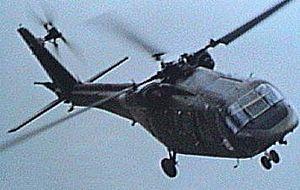
Ceci est la liste des hélicoptères militaires utilisés par les forces armées des États-Unis. La liste inclut également les projets et prototypes d'hélicoptères conçus pour l’armée américaine. La liste est triable en fonction de plusieurs critères.